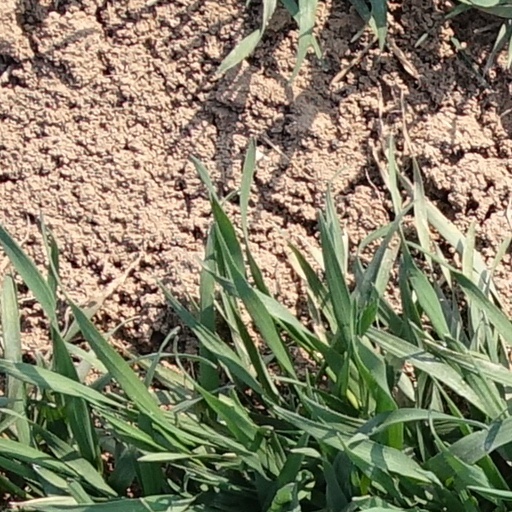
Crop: wheat